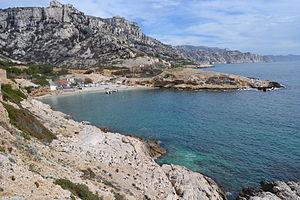
La calanque de Marseilleveyre, dans les Calanques de Marseille Occitan
La calanque de Marseilleveyre est la troisième calanque du massif de Marseilleveyre, entre Marseille et Cassis. Comme ses voisines, la calanque de la Mounine et la calanque des Queyrons, elle appartient au 8ᵉ arrondissement de Marseille.
Marseille est une commune du Sud-Est de la France, chef-lieu du département des Bouches-du-Rhône et préfecture de la région Provence-Alpes-Côte d'Azur.